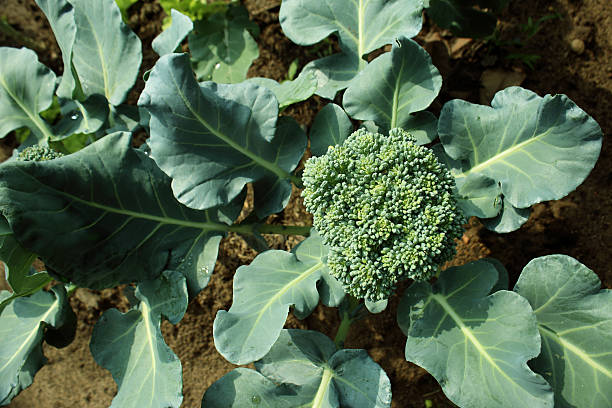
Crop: unknown
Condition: broccoli